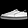
Label: Sneaker